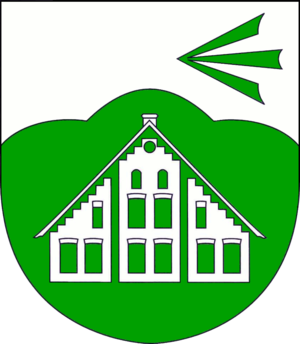
Bliestorf est une commune allemande du Schleswig-Holstein, située dans l'arrondissement du duché de Lauenbourg, à douze kilomètres au sud-ouest de la ville de Lübeck. Bliestorf est l'une des onze communes de l'Amt Berkenthin dont le siège est à Berkenthin.